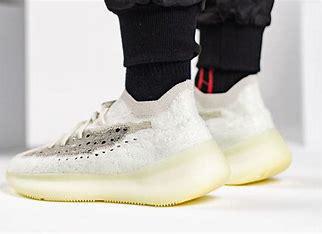
Brand: Adidas
Model: Yeezy Boost 380